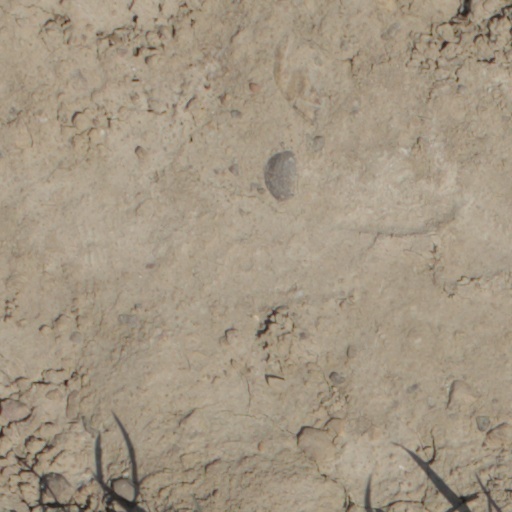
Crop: wheat